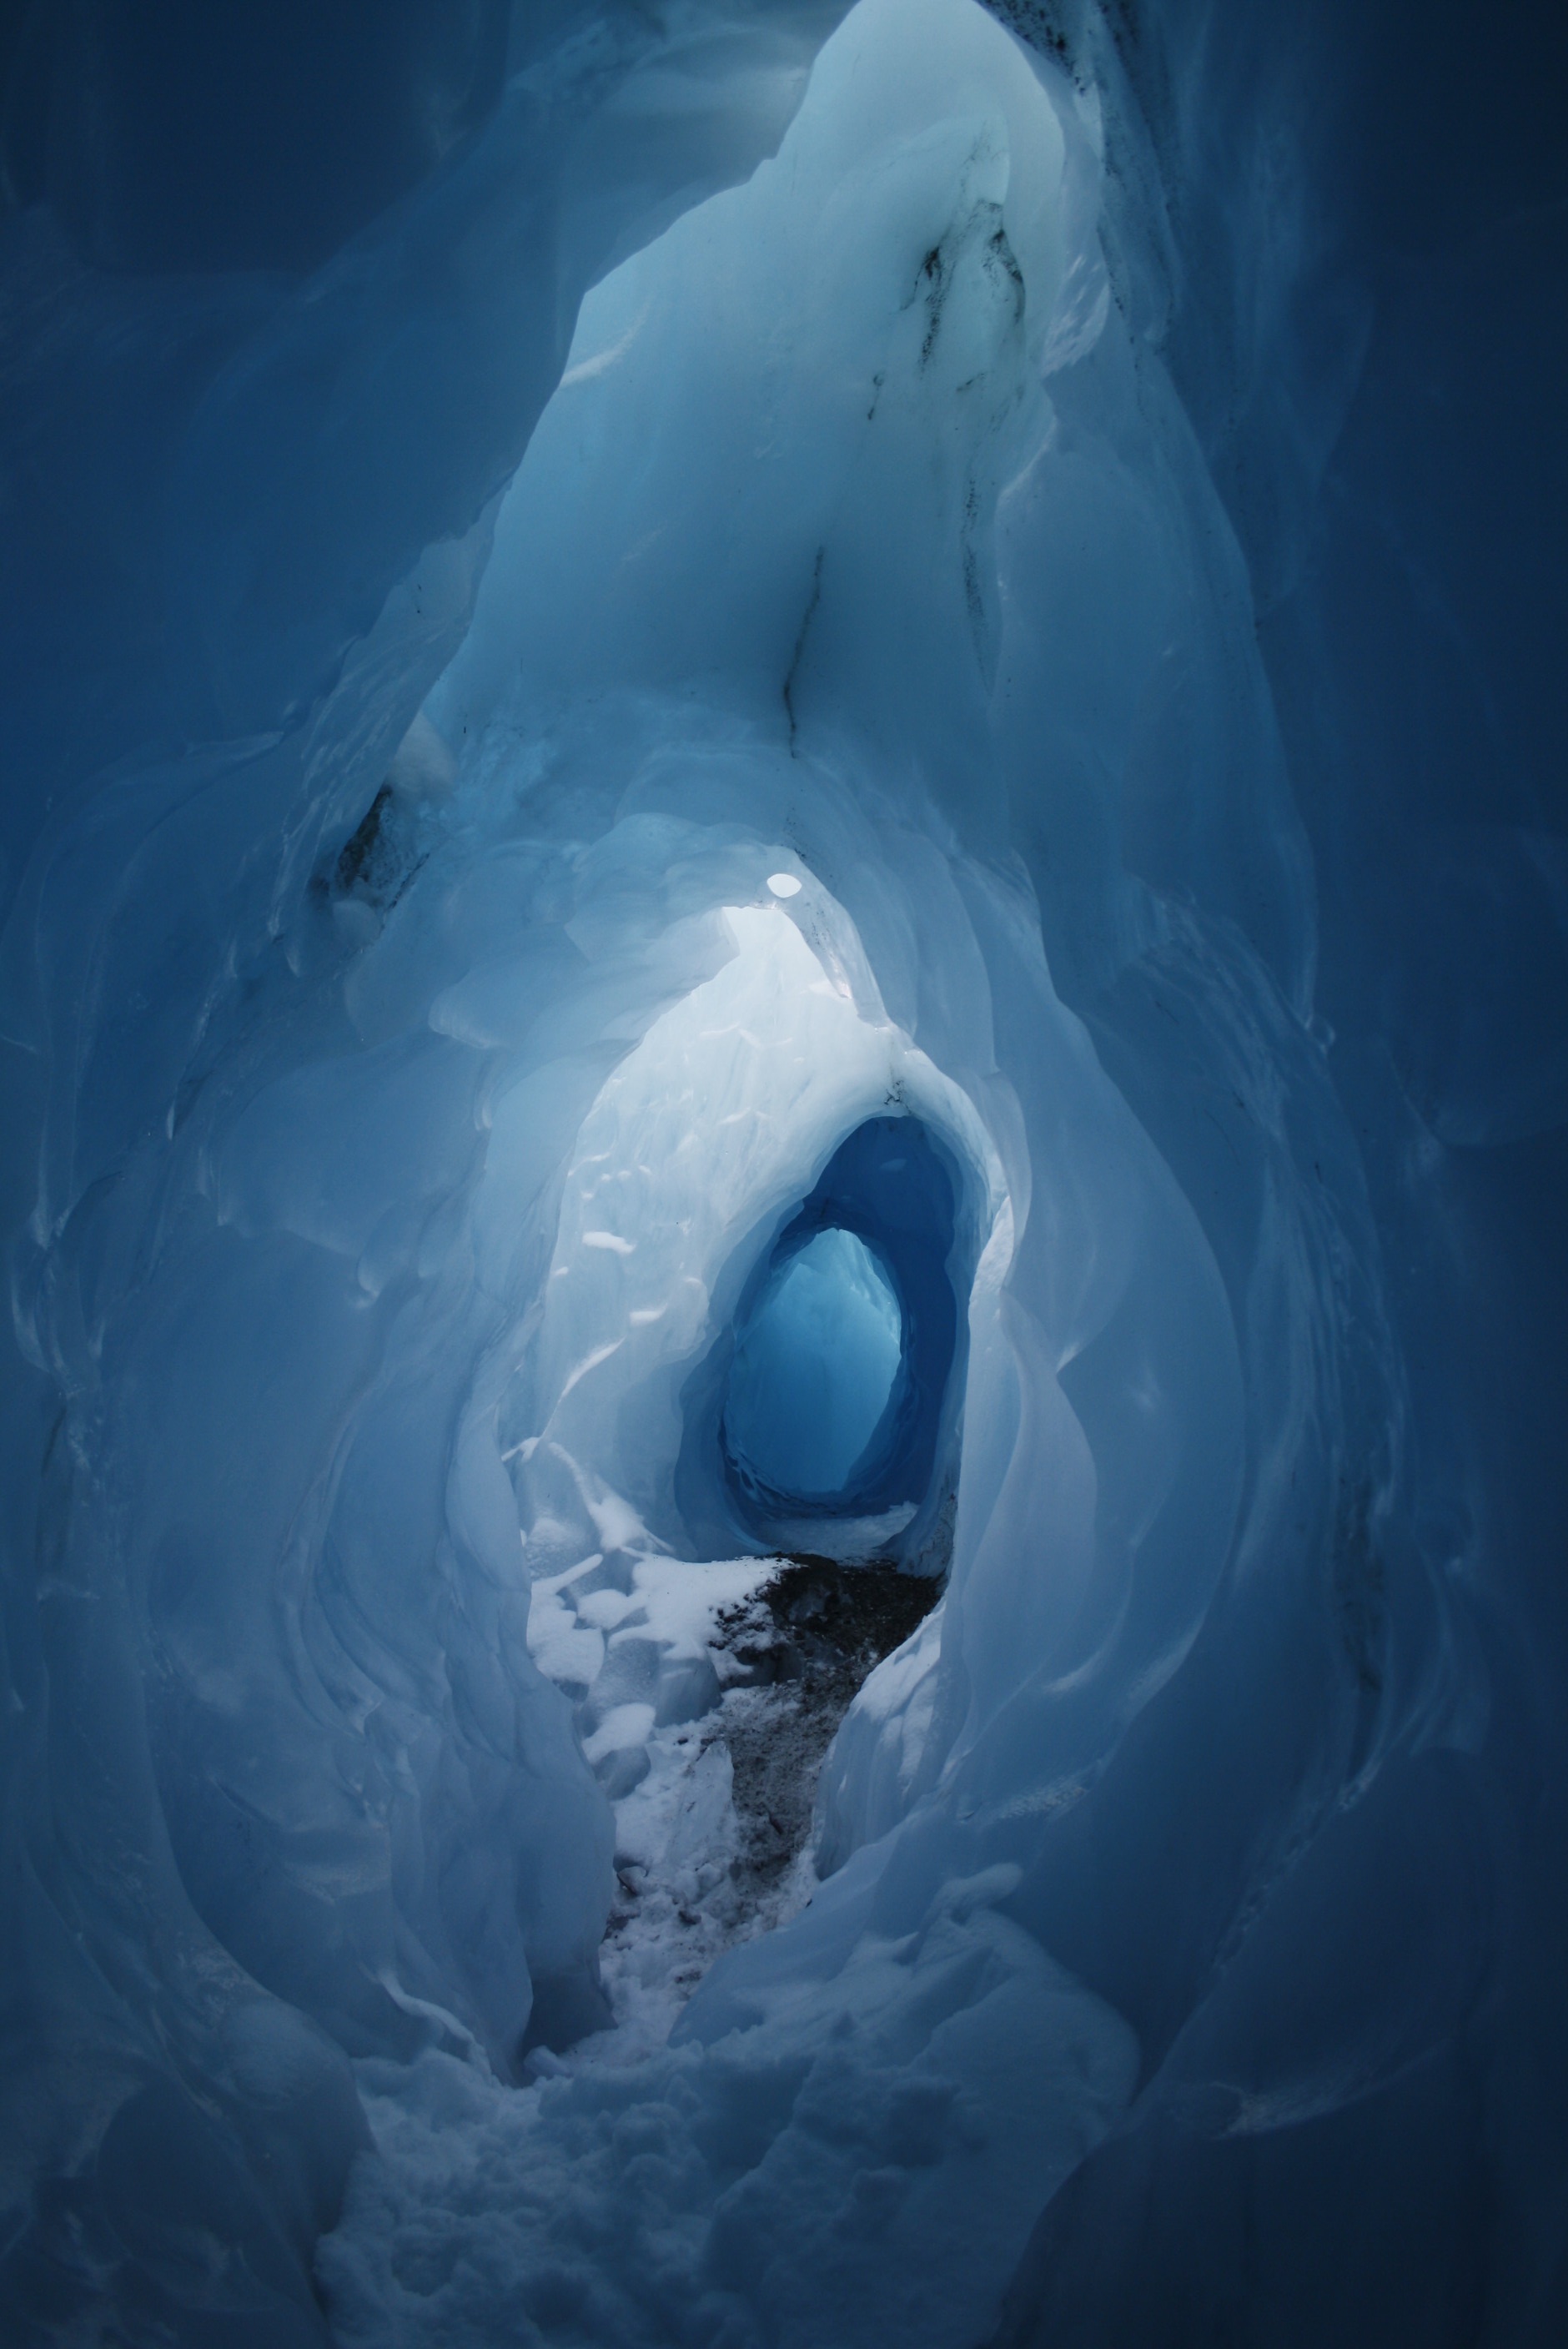
landscape, nature, snow, cold, winter, hiking, adventure, travel, formation, ice, cave, glacier, blue, arctic, tourism, iceberg, new zealand, melting, freezing, arctic ocean, glacial landform, geological phenomenon, ice cap, ice cave, polar ice cap